Peace Revolution

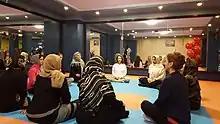
Participants meditating at a Peace Revolution "Peace on Demand" event in Iran

Peace Revolution offers numerous fellowships hosted around the world. Peace Revolution Fellowships typically range from three to fourteen days and include a meditation retreat.